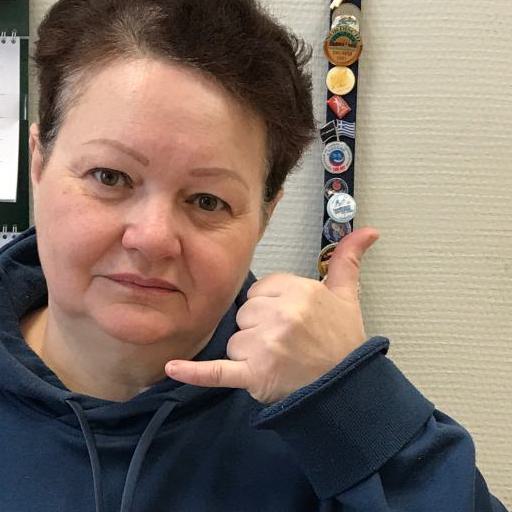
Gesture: call